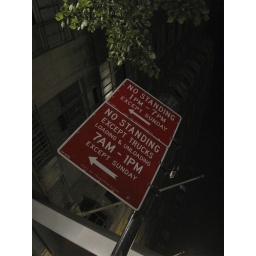
Night shot of street sign in Manhattan on Madison Ave.-ALR